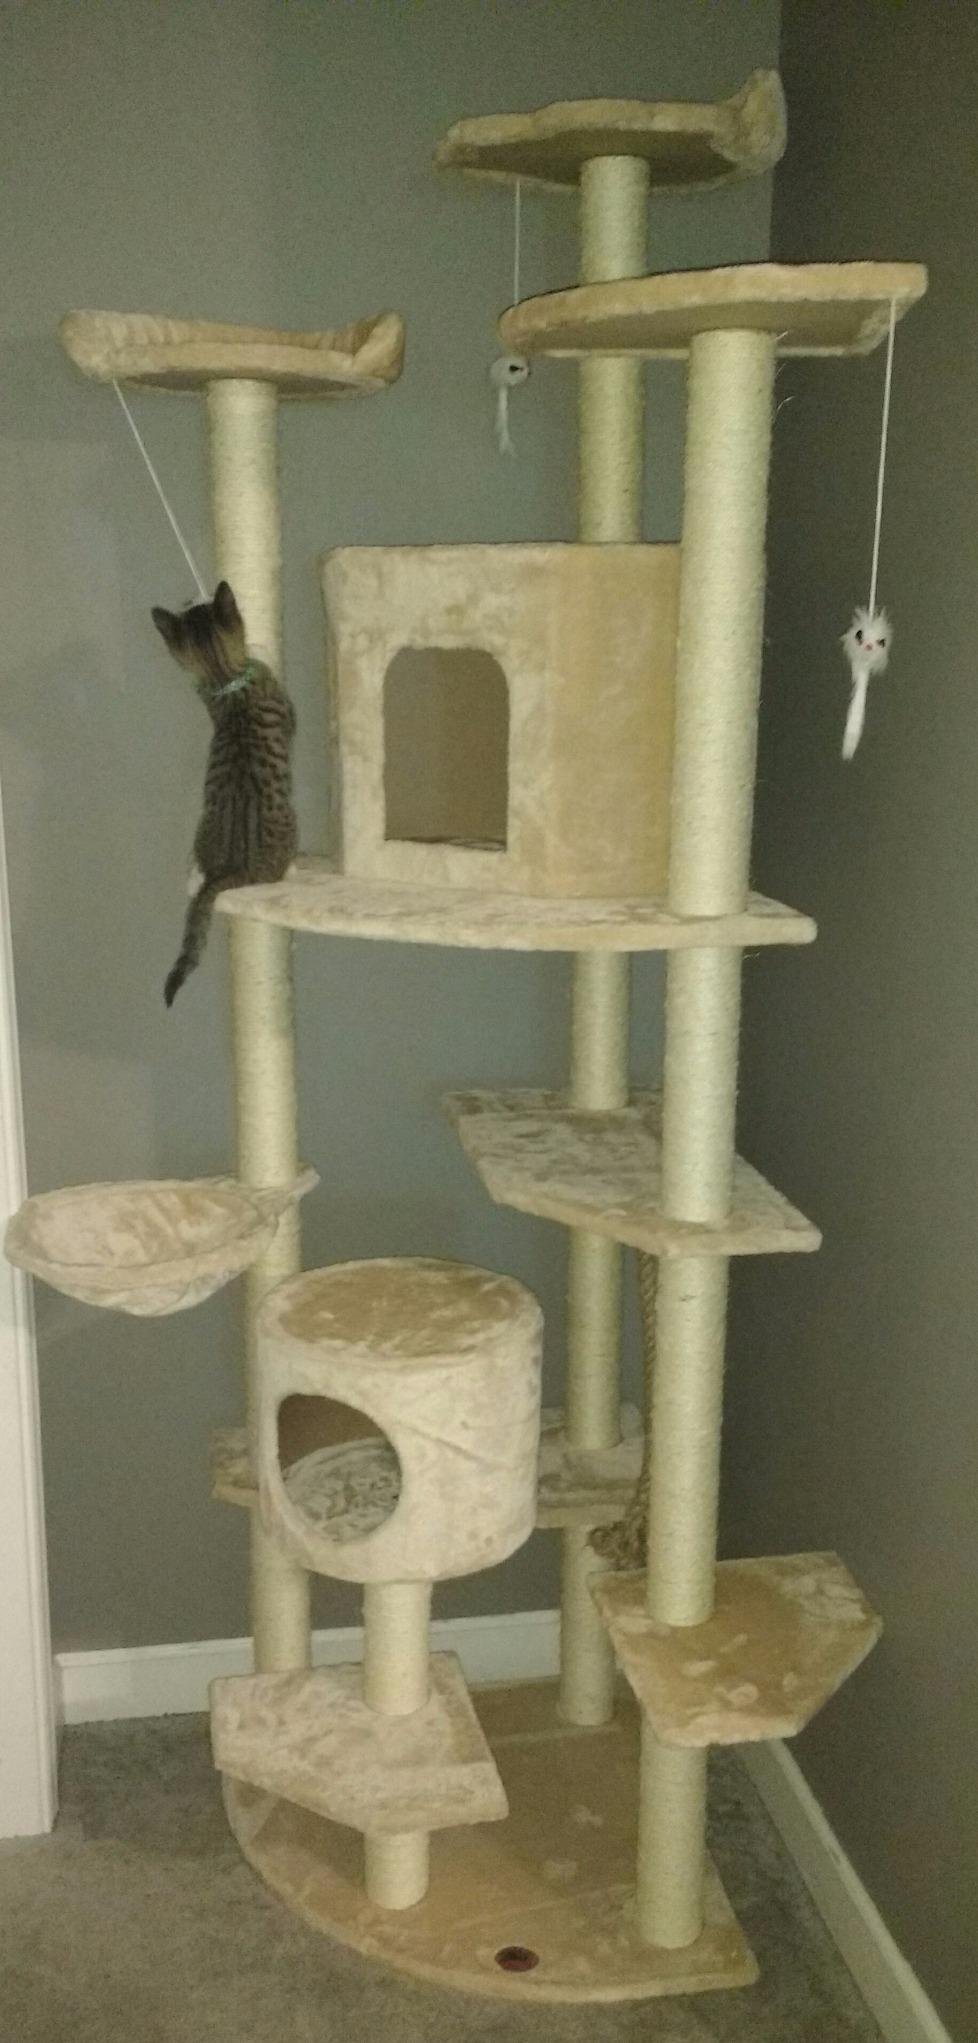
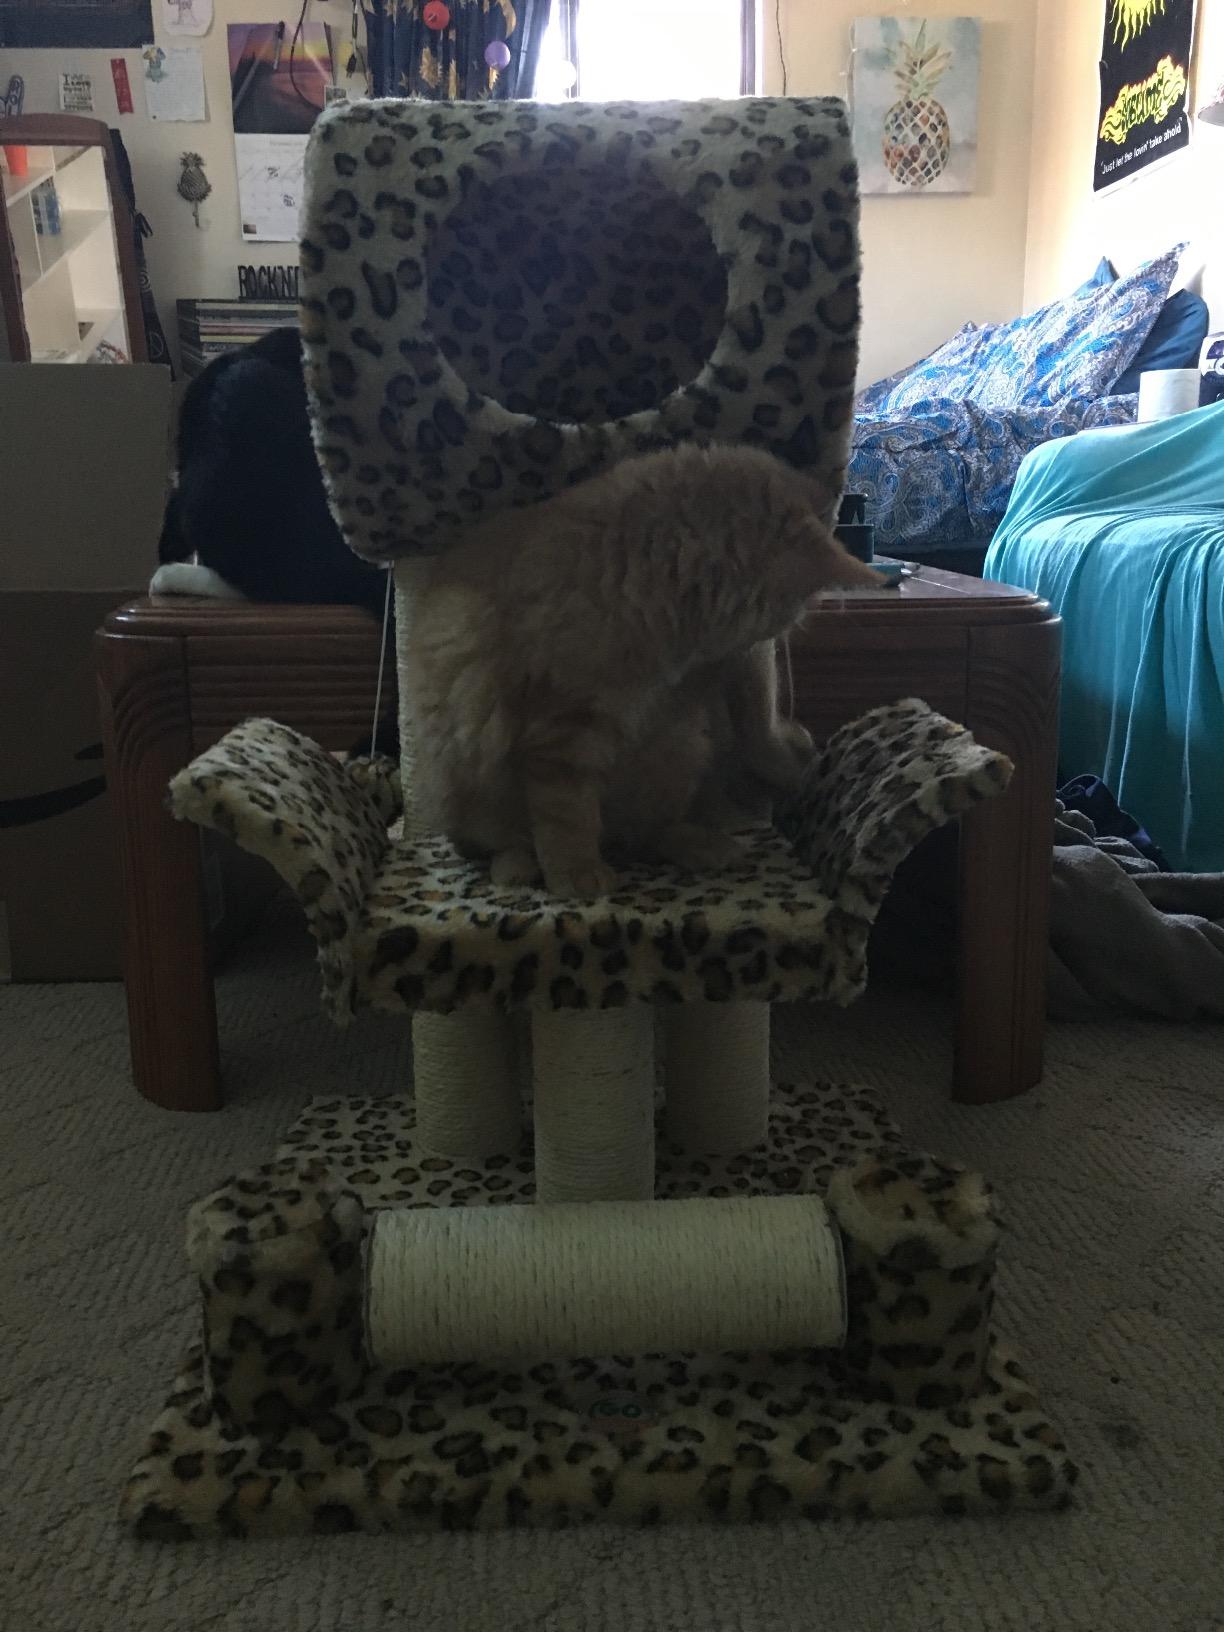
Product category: items_cat tree
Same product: no